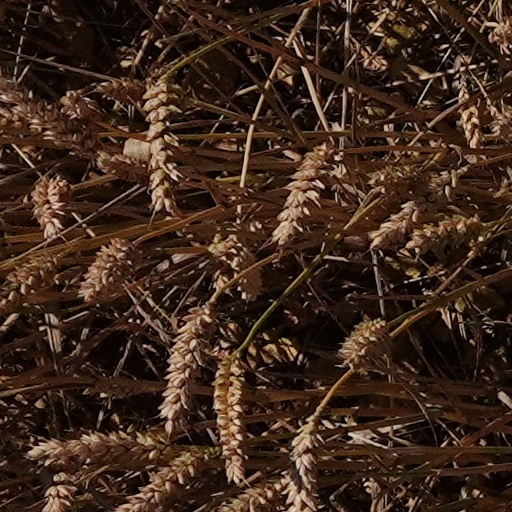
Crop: wheat